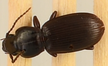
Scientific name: Pterostichus restrictus
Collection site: Rocky Mountains NEON (RMNP), plot RMNP_012